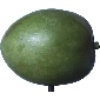
Label: Mango 1